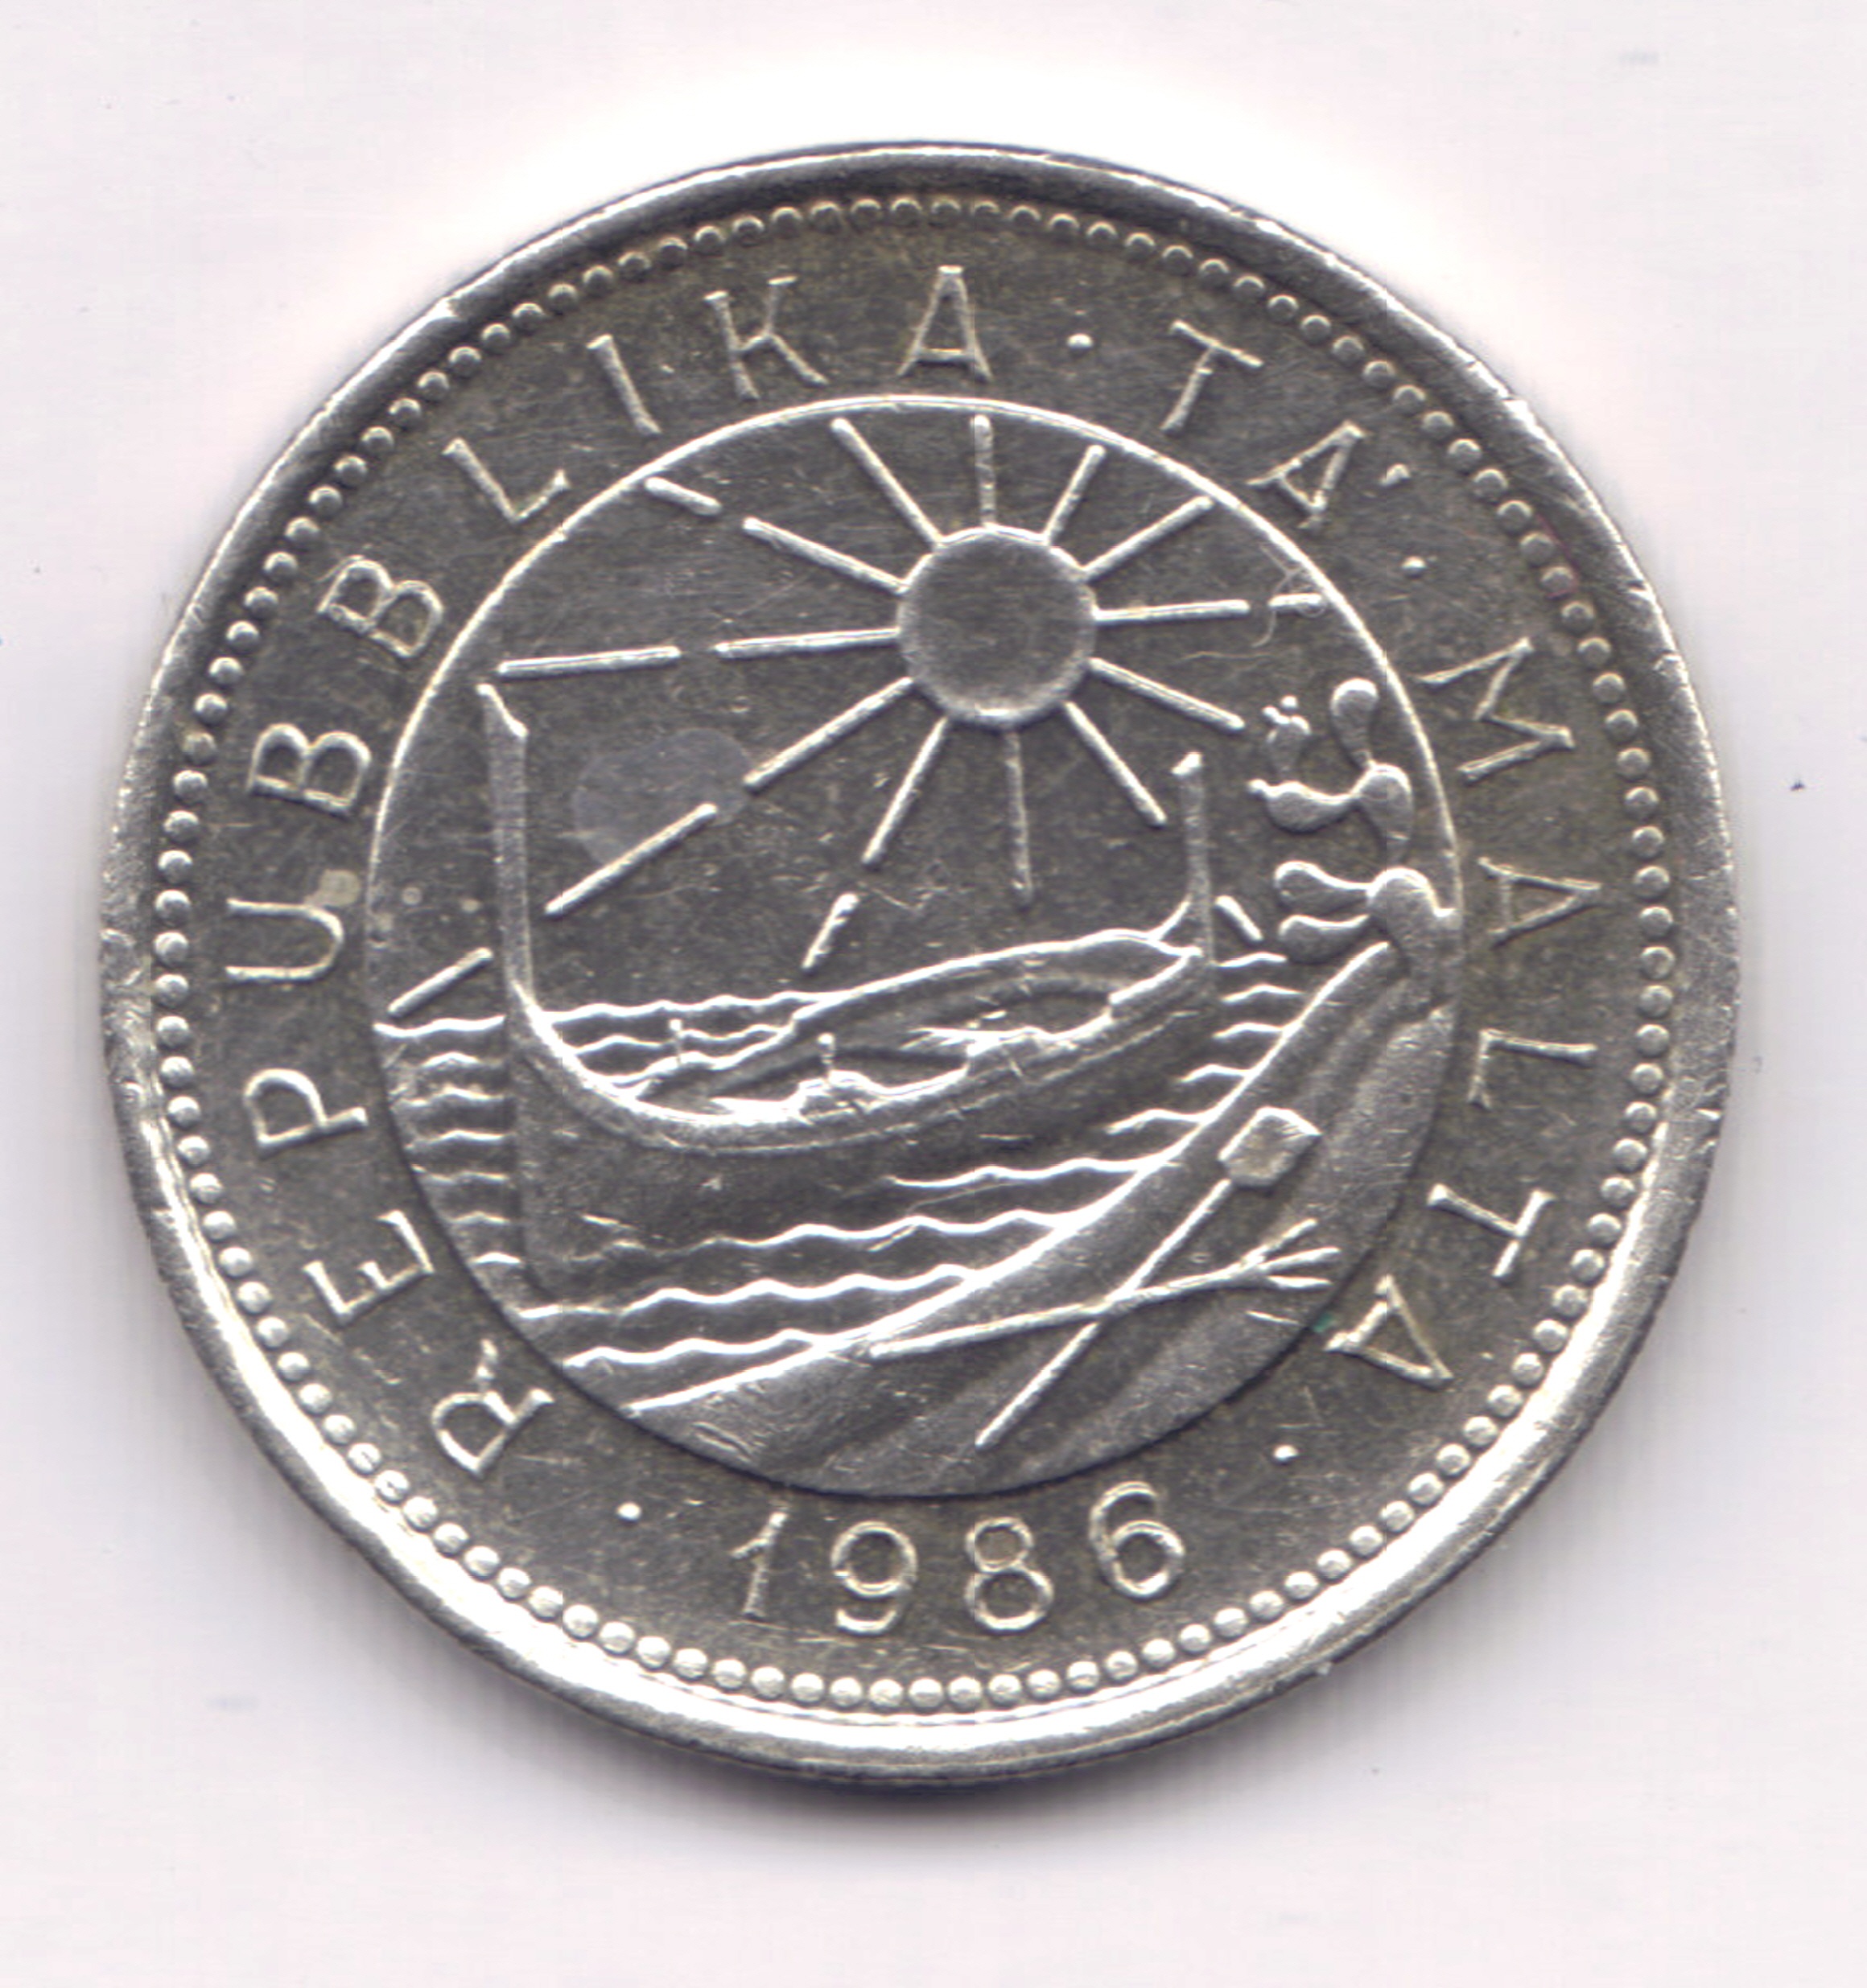
antique, old, metal, money, business, cash, bank, silver, currency, coin, change, banking, medal, rare, economy, financial, savings, bit, success, collectible, award, finance, wealth, investment